Illyrian Provinces

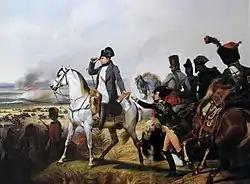
Napoleon in Austria during the War of the Fifth Coalition

The Slovene Lands, ruled by the Habsburg monarchy, were first occupied by the French Revolutionary Army after the Battle of Tarvis in March 1797, led by General Napoleon Bonaparte. The occupation caused huge civil disturbances. The French troops under the command of General Jean-Baptiste Bernadotte tried to calm the worried population by issuing special public notices that were published also in Slovene. During the withdrawal of the French army, the commanding general Bonaparte and his escort made a stop in Ljubljana on April 28, 1797. Upon the 1805 Battle of Austerlitz and the Peace of Pressburg, French troops once again occupied parts of Slovene territory. Supply of the French troops and steep war dues were a huge burden for the population of the occupied territories. The foundation of the provincial brigades in June 1808 and extensive preparations for the new war did not stop Napoleon's Grande Armée, which completely defeated the Austrian troops at the Battle of Wagram on July 6, 1809.